Rodalies de Catalunya

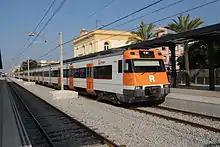
A Class 447 unit in Malgrat de Mar

The most common class of EMU in the network, serving as the backbone of most commuter lines and providing some regional service, such as on R3. They have operated in Catalonia since 1993, replacing the similar Class 446.